Oleksandr Kapliyenko

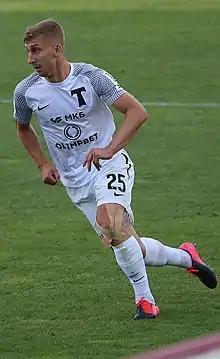
Kapliyenko with FC Torpedo Moscow in 2021

Oleksandr Maksymovych Kapliyenko (born 7 March 1996) is a Ukrainian professional footballer who plays as a left-back for LNZ Cherkasy.